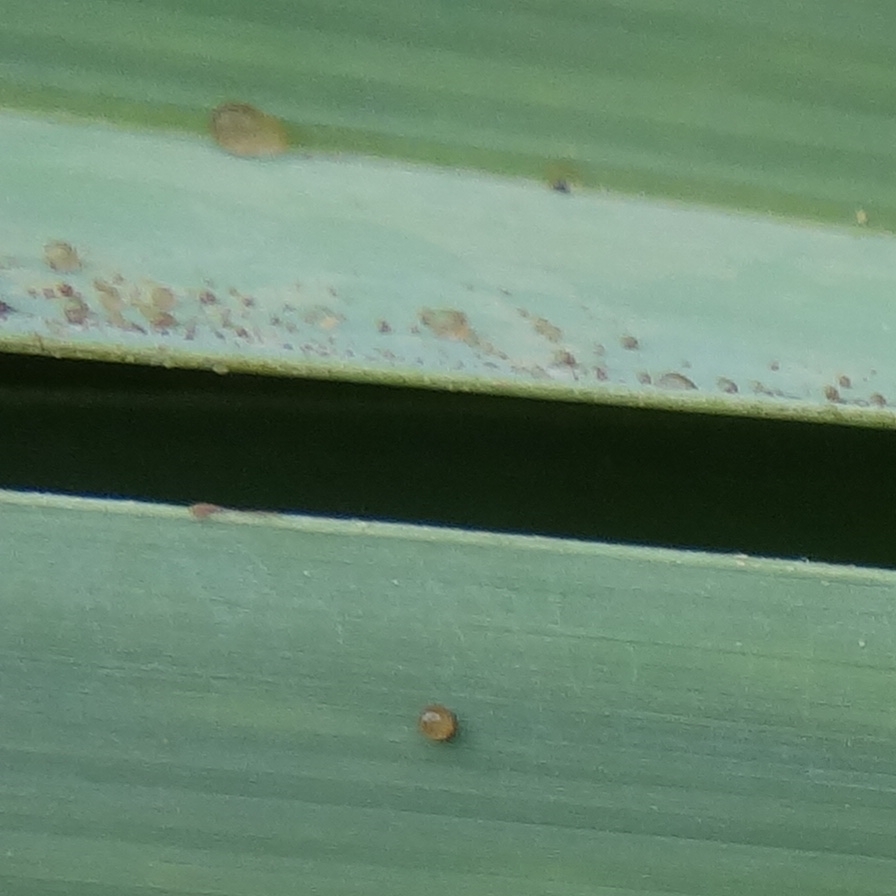
Label: Honey